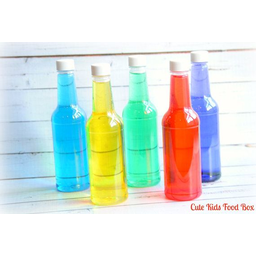
Label: bottles